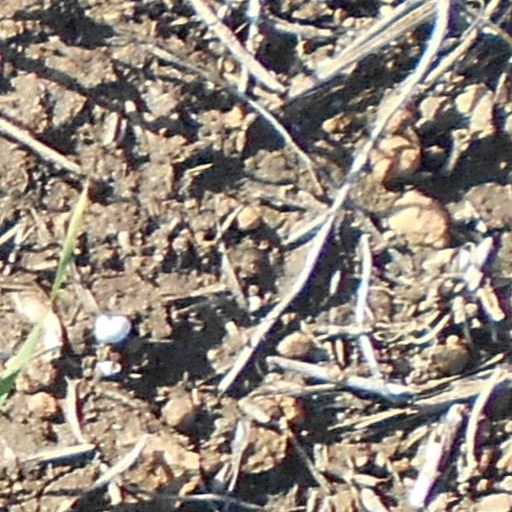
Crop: wheat